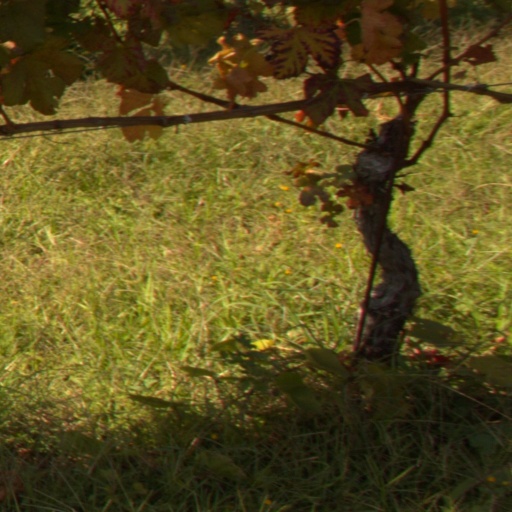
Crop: grape